El Pilar Fault System

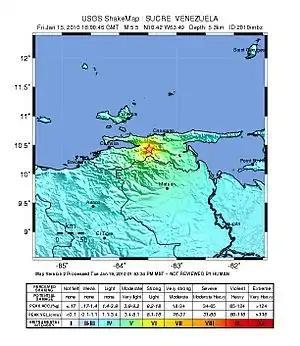
ShakeMap of the 2010 Venezuela earthquake that occurred along El Pilar Fault System.

The El Pilar Fault System is a complex of geological faults located in state of Sucre in northern Venezuela. The fault system is of right-lateral strike-slip type and has an east–west orientation. Motion along the fault is largely transferred to the Warm Springs Fault in Trinidad Island.